The Chocolate Soldier

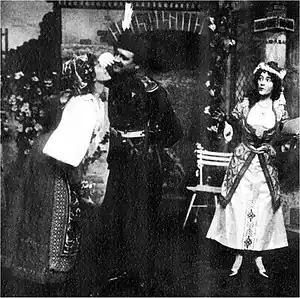
Alexius shows off.

Six months have passed, and the war is over. Outside the Popoff residence the family and servants are welcoming their heroes home. Nadina is delighted to have her Alexius back, but she soon realises that he is far from the hero she imagined, but is boastful and self-centred. When he boasts of the incident of the charge on the guns he is embarrassed to realise that Nadina knows more about the matter than she should. The ladies are embarrassed in their turn when Popoff tells them of a Swiss soldier in the Serbian army that they met after the fighting was over – and who told them a very funny story of escaping from a battle by hiding in a house where he was sheltered by three ladies who all fell in love with him.